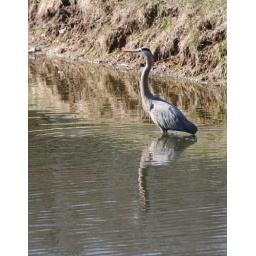
Great Blue Heron in lake behind our house